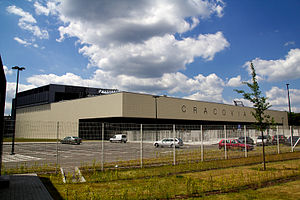
Cracovia
KS Cracovia er en polsk fodboldklub.